The World of Chaos and The World of Rectification

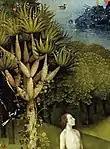
Lurianism sees two kinds of "Nitzutzot"-Sparks: Adam included all souls. His sin materialised creation and shed soul sparks

The comprehensive Four Worlds of our created existence are together collectively the realms of tiqqun ("Fixing"). Atzilut, the highest, is called specifically "Olam Hatiqqun" (the "World of Rectification"). In Atzilut, the Sephirot evolve into new persona arrangements, where they can unite. The different realms of tiqqun are characterised in comparison to Tohu as lower lights and stronger vessels.